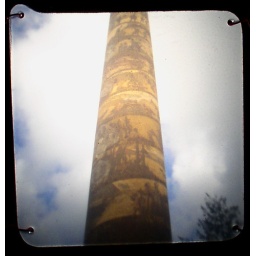
astoria column by the ground glass locomotive